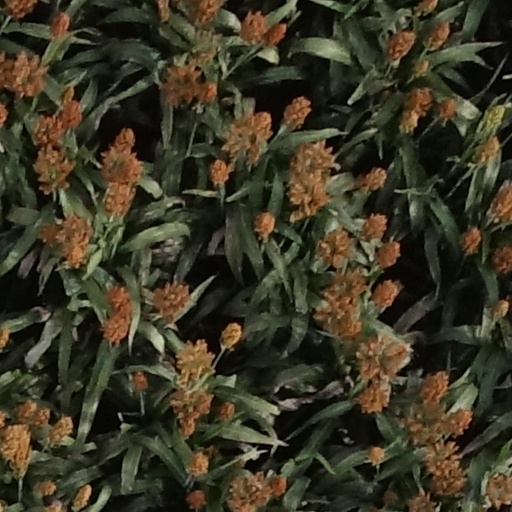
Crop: sorghum